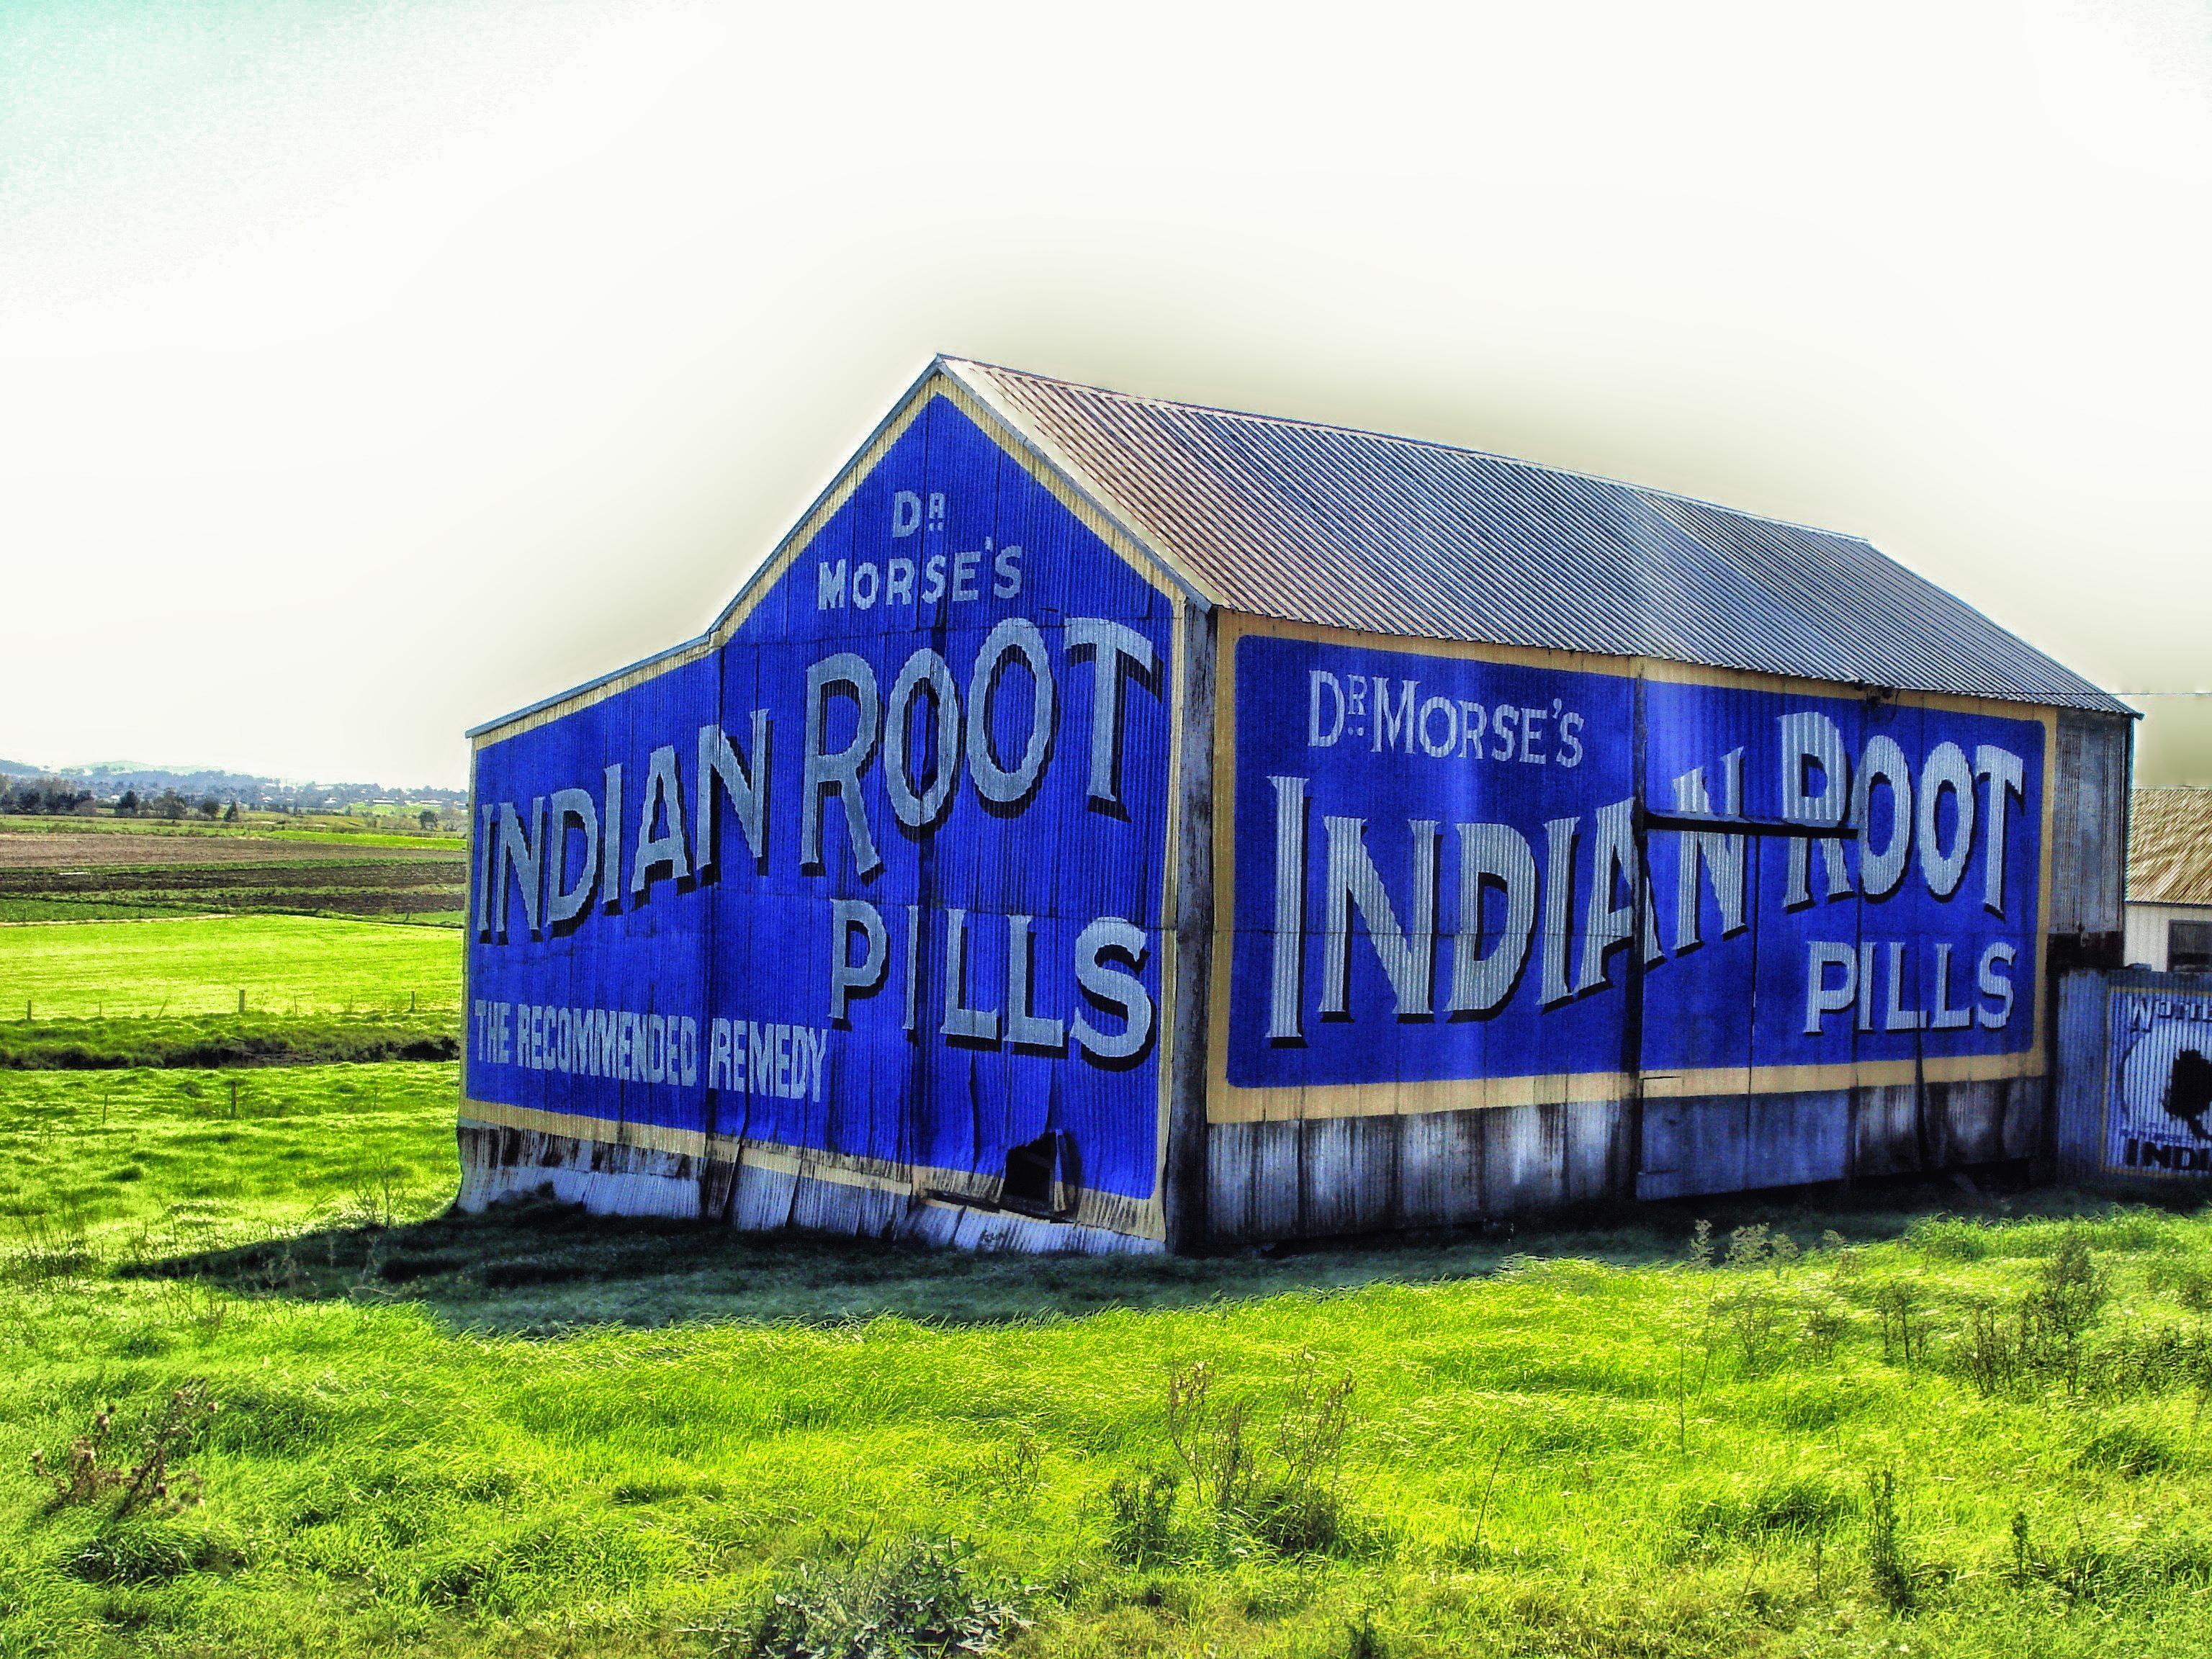
landscape, nature, grass, field, countryside, barn, advertising, country, sign, scenic, stadium, tent, australia, outside, hdr